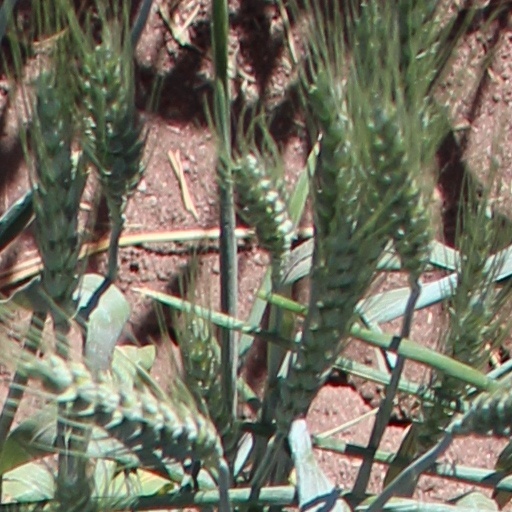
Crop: wheat